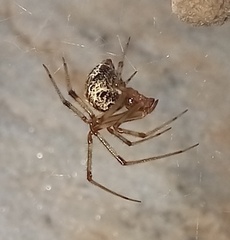
Species: Parasteatoda_tepidariorum